Mesoamerica

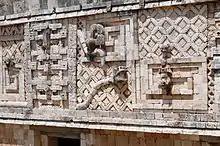
Detail of the Nunnery Quadrangle at Uxmal, 10th century

Generally applied to the Maya area, the Terminal Classic roughly spans the time between c. 800/850 and c. 1000 CE. Overall, it generally correlates with the rise to prominence of Puuc settlements in the northern Maya lowlands, so named after the hills where they are mainly found. Puuc settlements are specifically associated with a unique architectural style (the "Puuc architectural style") that represents a technological departure from previous construction techniques. Major Puuc sites include Uxmal, Sayil, Labna, Kabah, and Oxkintok. While generally concentrated within the area in and around the Puuc hills, the style has been documented as far away as at Chichen Itza to the east and Edzna to the south.